Old Clee

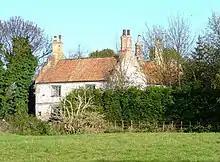
Elizabethan Clee Hall. In the late 1800s it still had a thatched roof.

Clee Hall, formerly known as Mordaunt Hall, for the family of that name which lived there, is two storey farmhouse, which dates to the Elizabethan era, with some late 19th to early 20th century additions. The house and garden are surrounded by the remains of a Medieval moat.